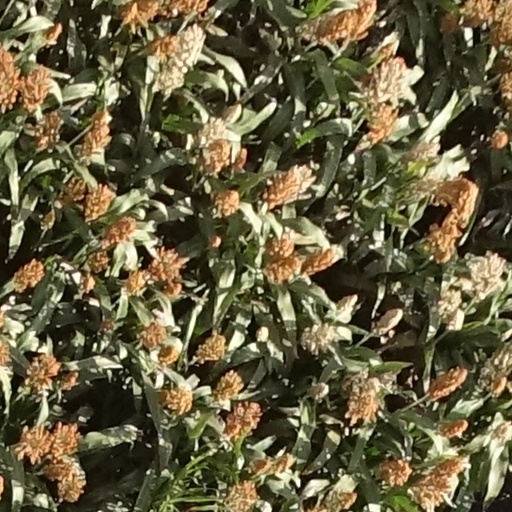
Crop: sorghum